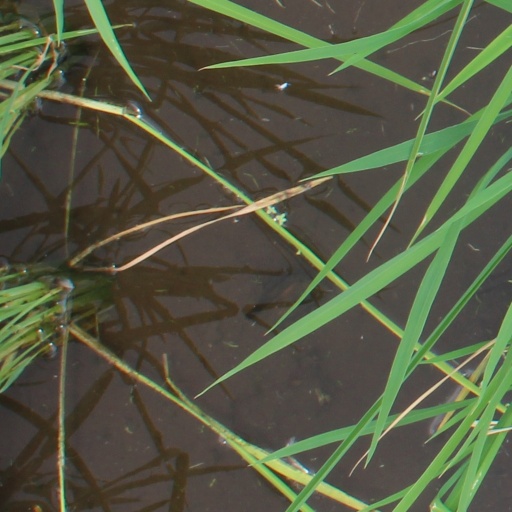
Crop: rice